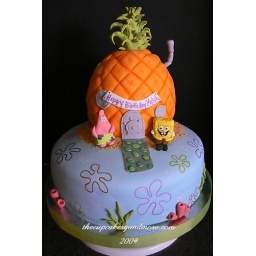
The pineapple is a vanilla cake I carved and the water below is chocolate cake. All decorations are handmade and are edible.